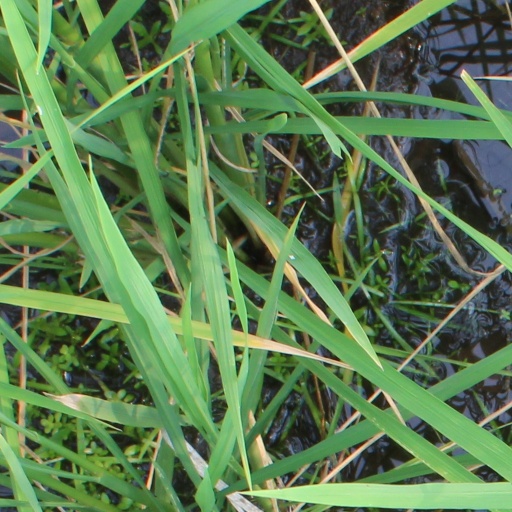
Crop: rice